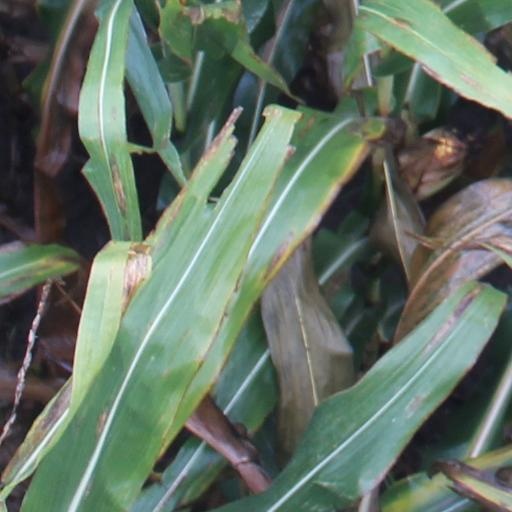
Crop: maize; corn